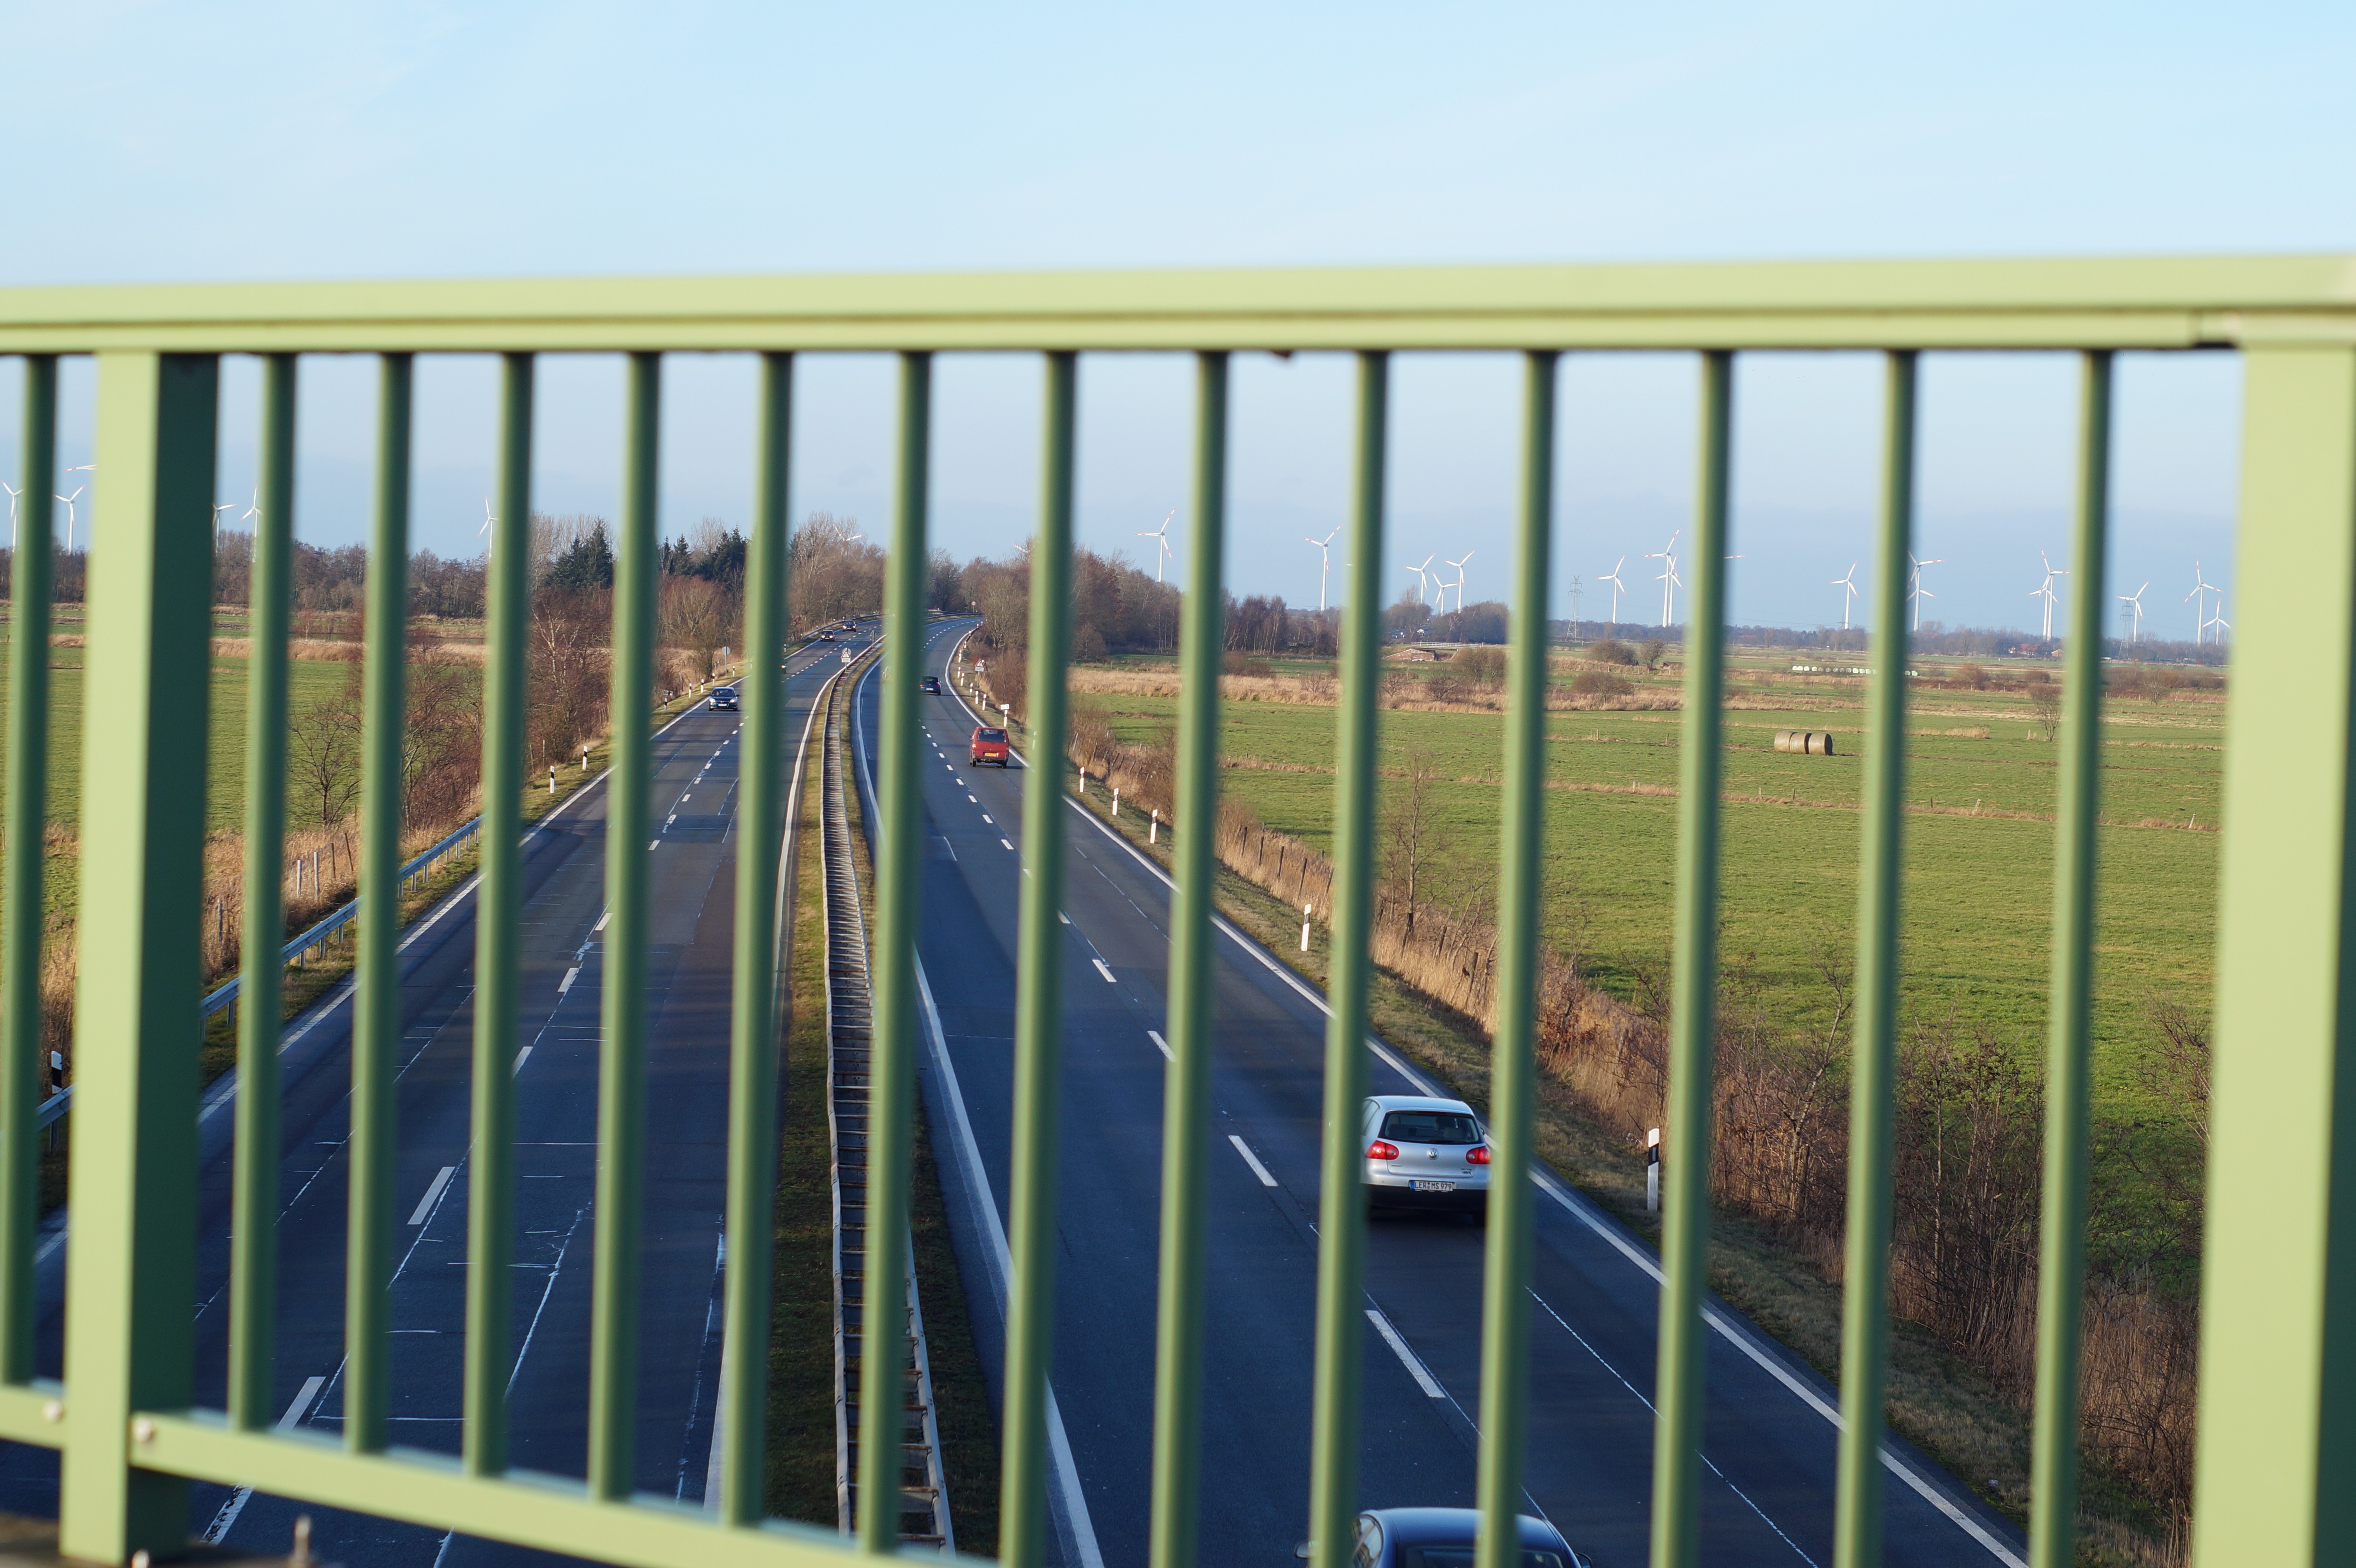
fence, wood, window, balcony, railing, facade, property, handrail, autos, real estate, highway bridge, roadways, baluster, outdoor structure, home fencing